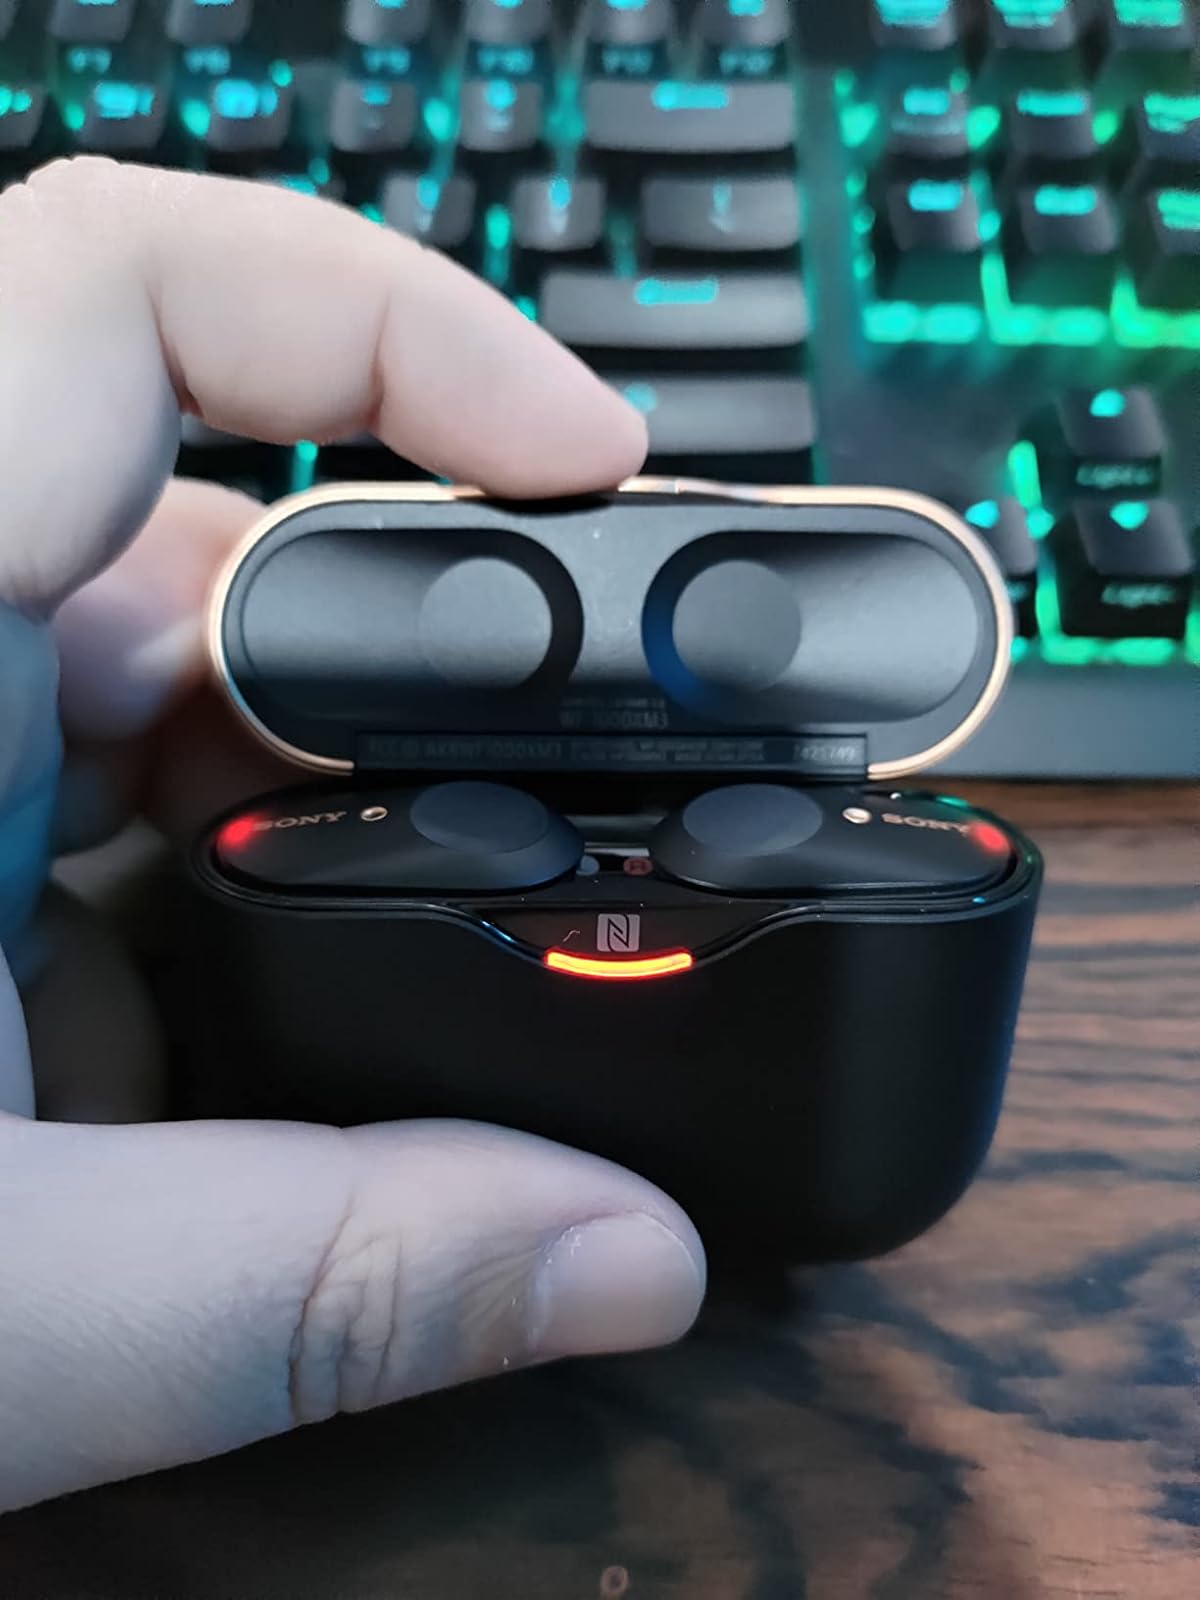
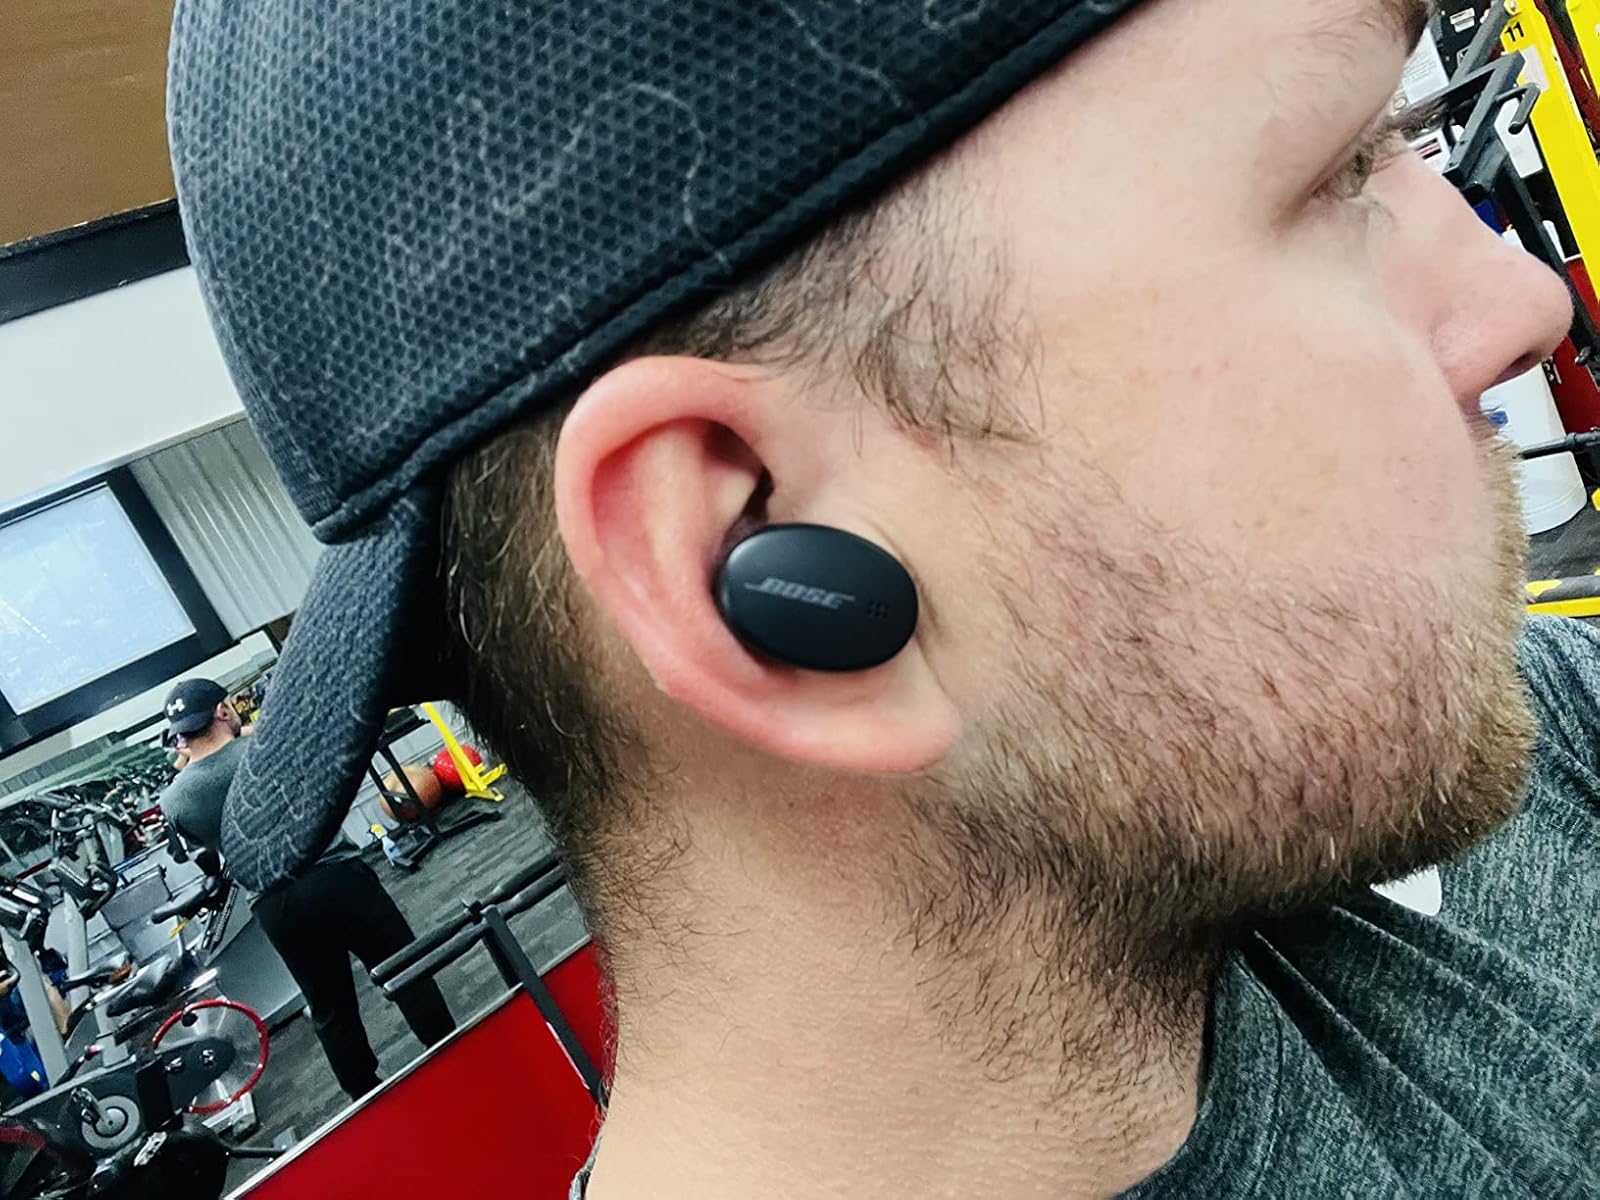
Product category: earbuds
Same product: no